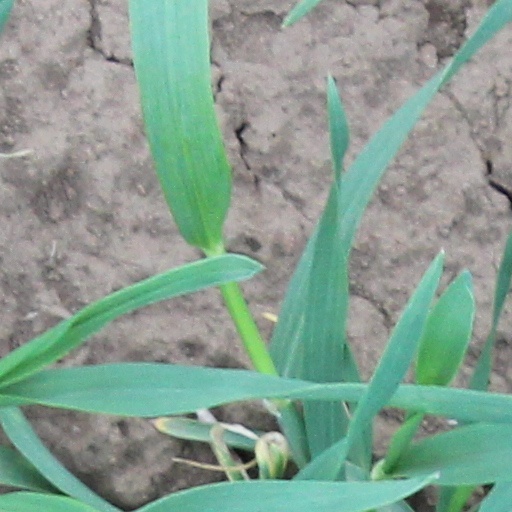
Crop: wheat